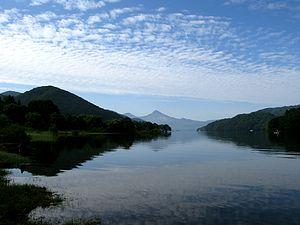
Le lac Hibara se trouve dans le district de Yama, dans la préfecture de Fukushima, au Japon. Il fait partie du parc national de Bandai-Asahi et c'est le plus grand des lacs du plateau de Bandai-kōgen.